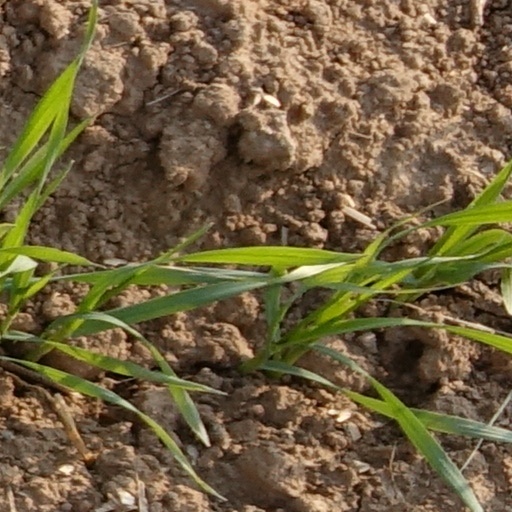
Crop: wheat